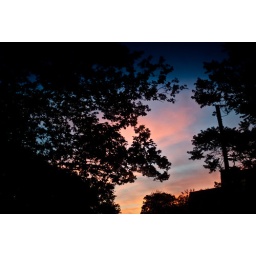
in the car coming home